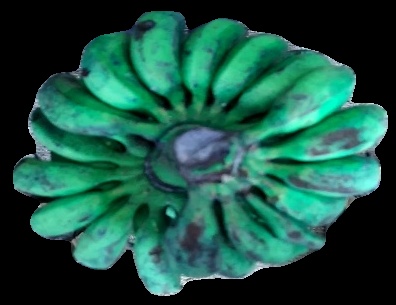
Variety: rasbale
Grade: grade3